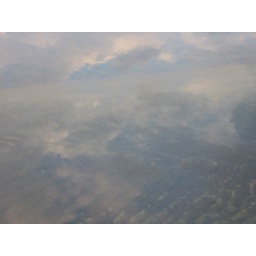
Blue sky in the water